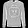
Label: Pullover